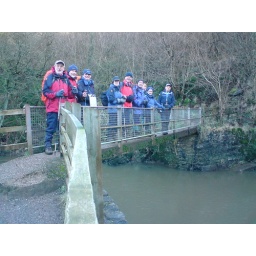
The bridge over the Manifold below Thor's Cave, note there is water in the river.